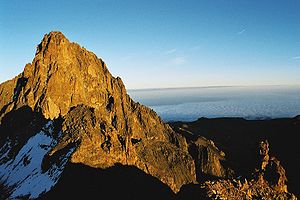
Mount Kenya
Mount Kenya
Mount Kenya er det højeste bjerg i Kenya, og det næst højeste i Afrika, kun Kilimanjaro er højere. De højeste toppe er Batian, Nelion og Lenana. Mount Kenya massivet ligger i det centrale Kenya, lige syd for ækvator og ca. 140 km nordøst for hovedstaden Nairobi.